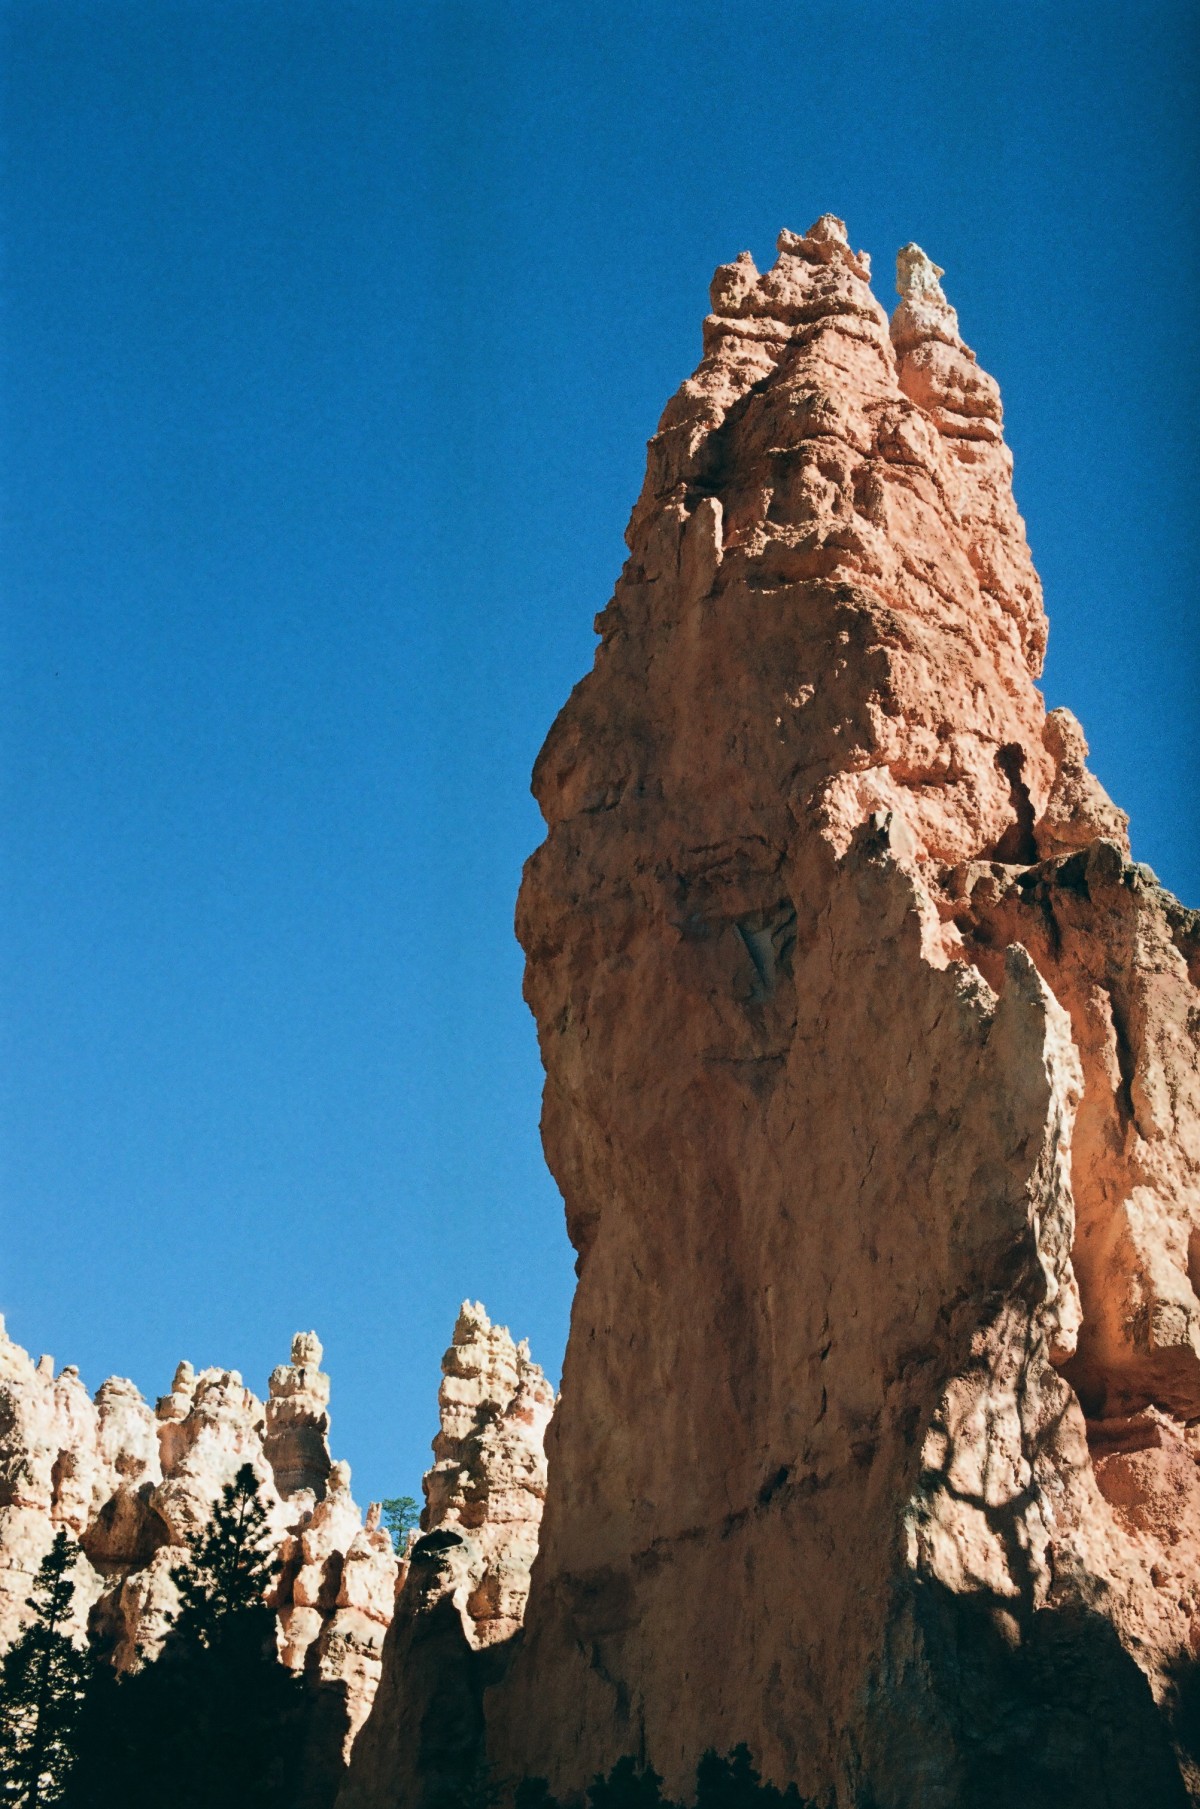
Tags: adventure, mountain range, formation, cliff, arch, canyon, terrain, geology, landform